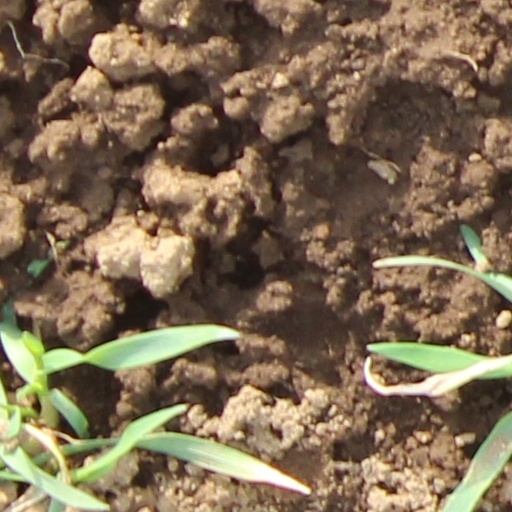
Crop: wheat